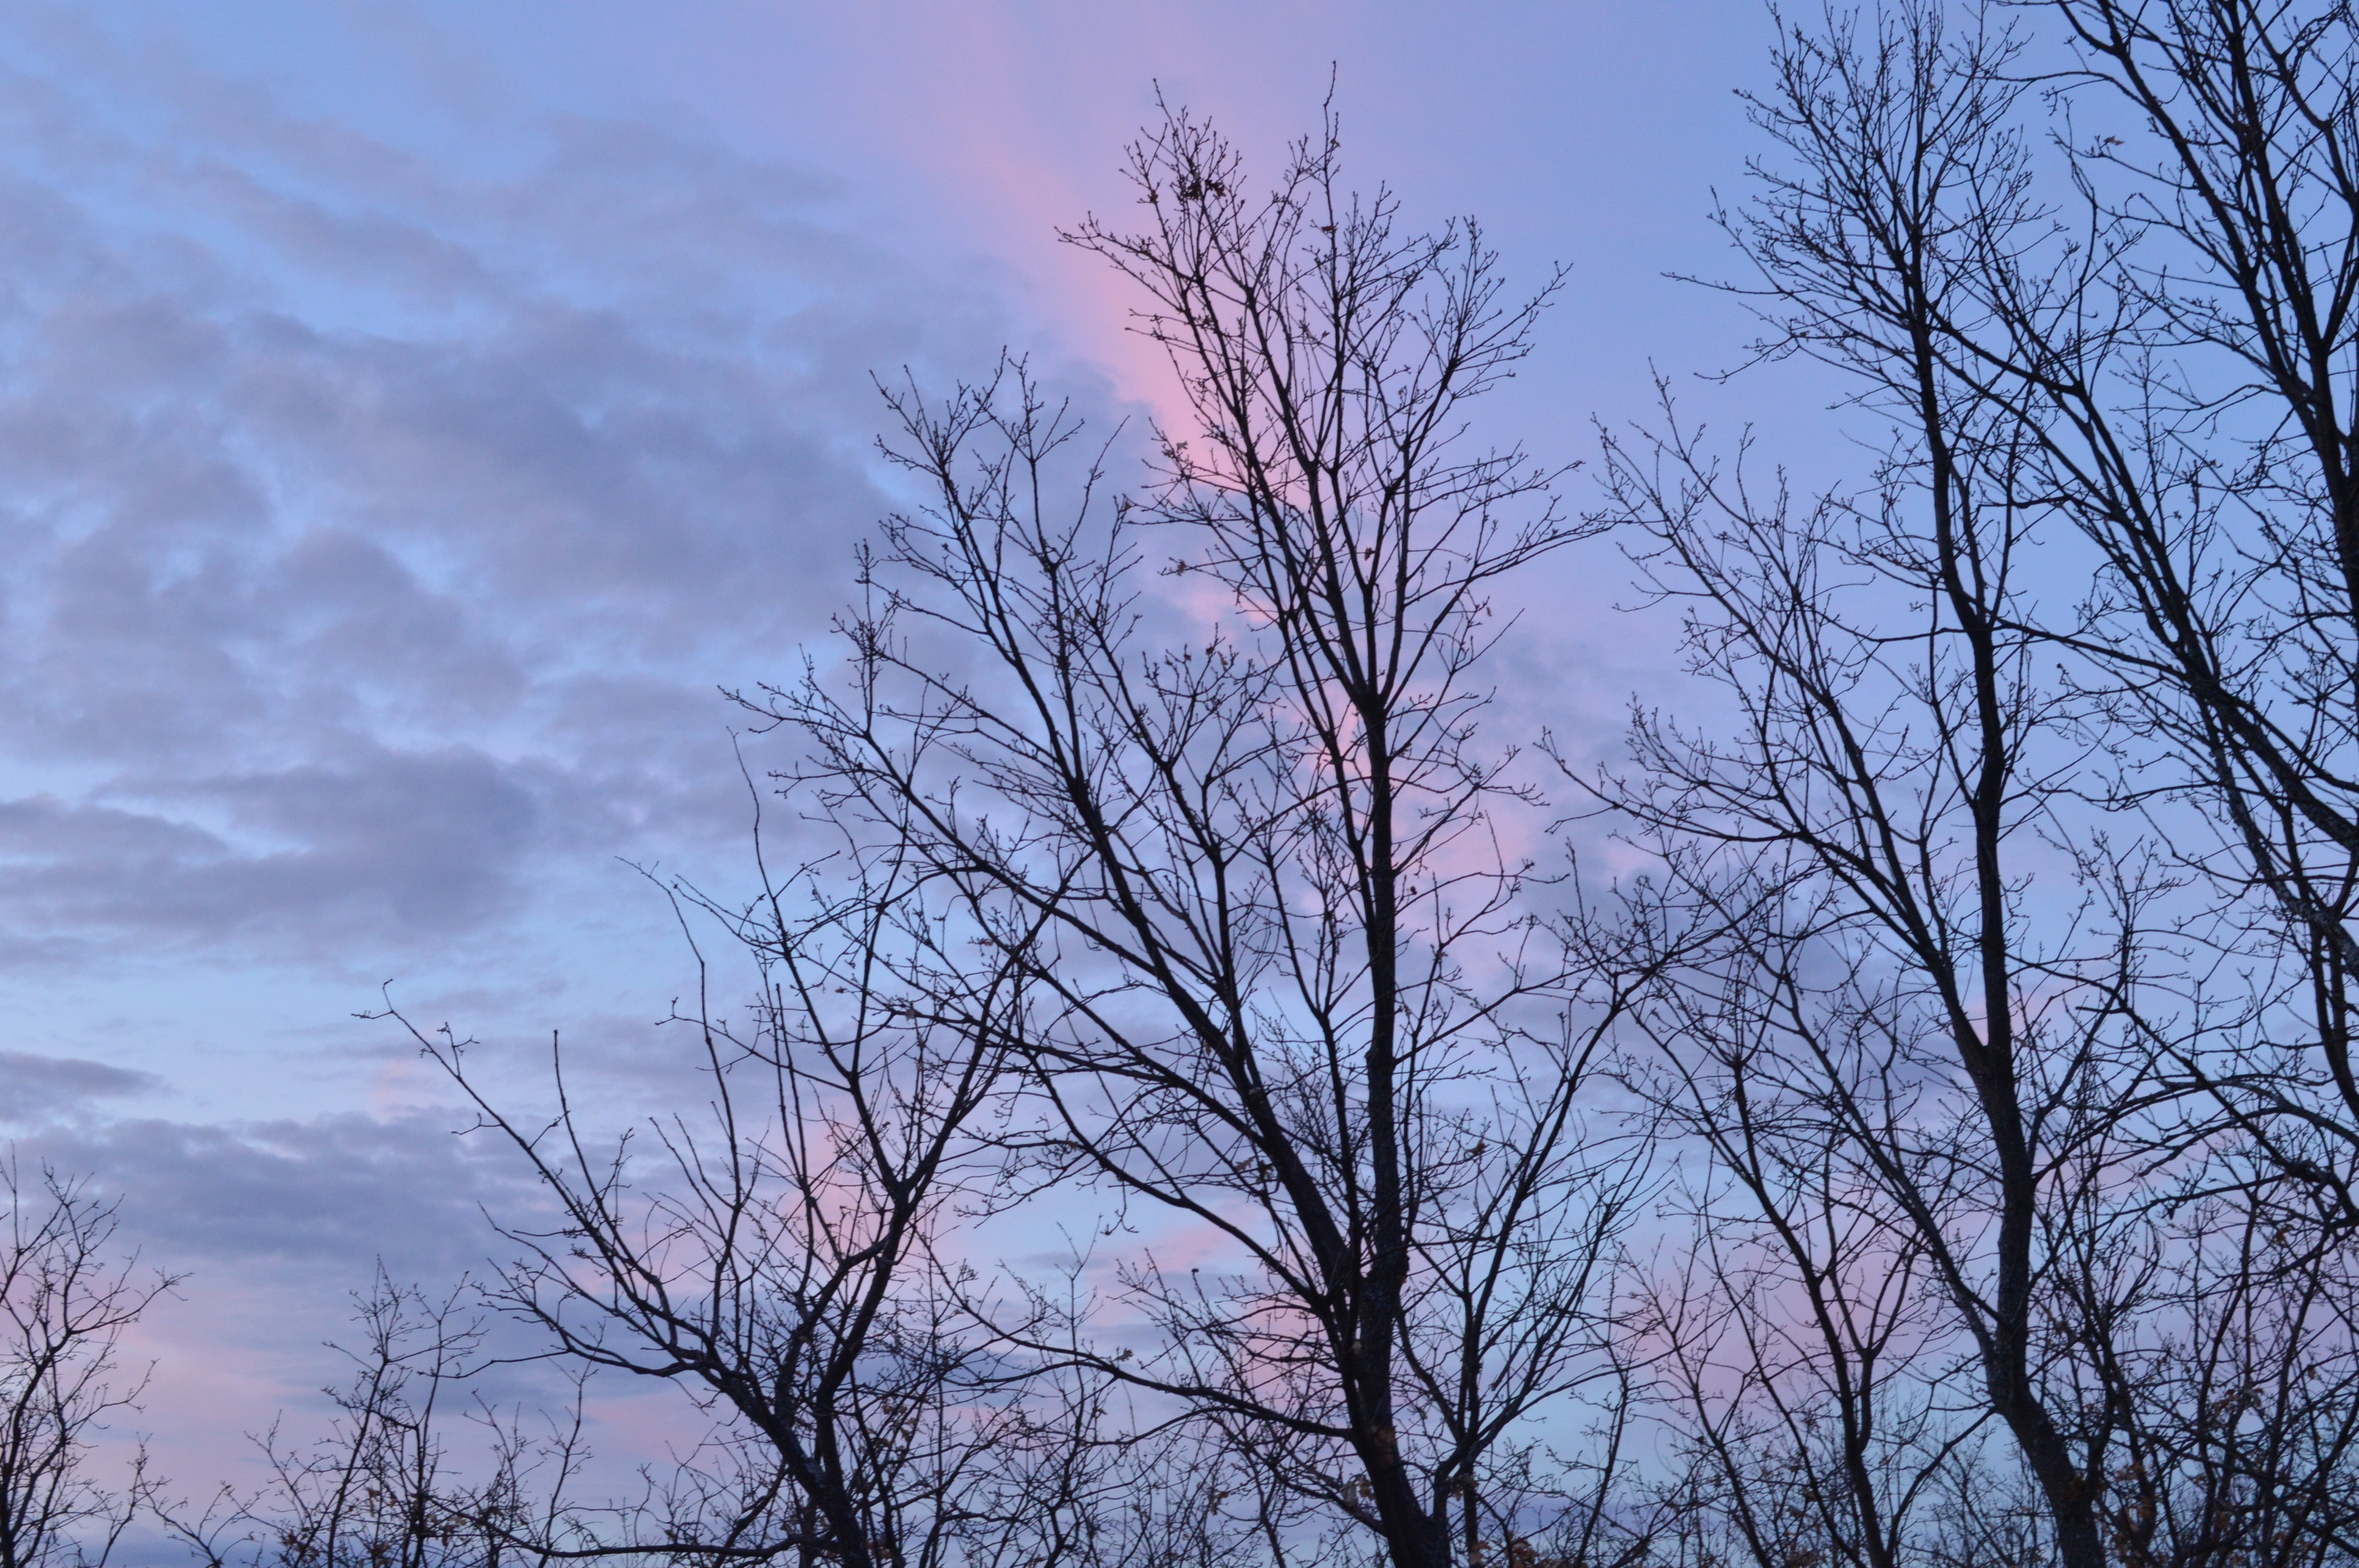
tree, nature, branch, snow, winter, cloud, plant, sky, morning, frost, dawn, season, atmospheric phenomenon, woody plant